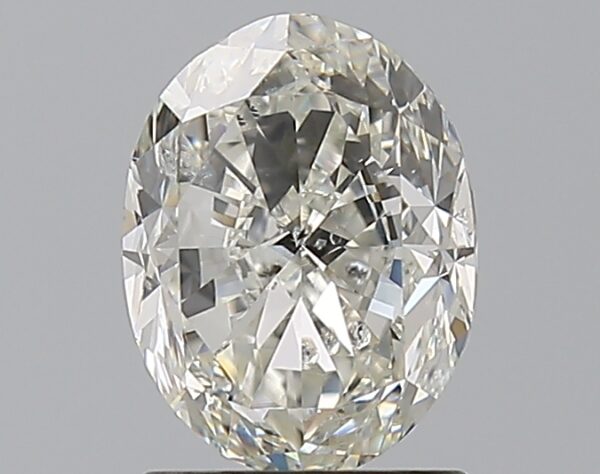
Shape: oval
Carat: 1.5
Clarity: SI2
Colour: J
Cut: GD
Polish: EX
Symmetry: VG
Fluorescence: N
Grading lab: GIA
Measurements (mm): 7.96 x 6.03 x 4.14